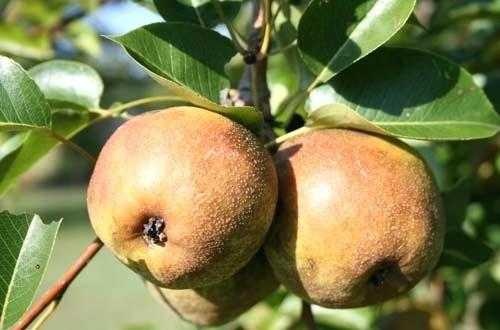
Label: Pear